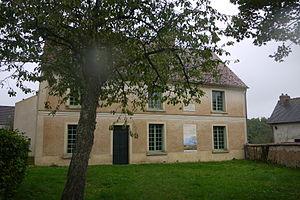
Villeneuve sur Fère maison natale de Camille et Paul Claudel.
Villeneuve-sur-Fère est une commune française située dans le département de l'Aisne, en région Hauts-de-France.
Camille Claudel née à Fère-en-Tardenois le 8 décembre 1864, et morte à Montdevergues le 19 octobre 1943, est une sculptrice et artiste peintre française.